The Gal Who Took the West

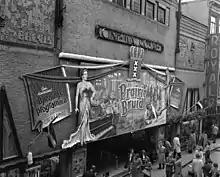
Film being shown in 1950 at a cinema in Amsterdam

The Gal Who Took the West is a 1949 American Western film directed by Frederick de Cordova starring Yvonne De Carlo, Charles Coburn, Scott Brady and John Russell. It was nominated for an award by the Writers Guild of America 1950.